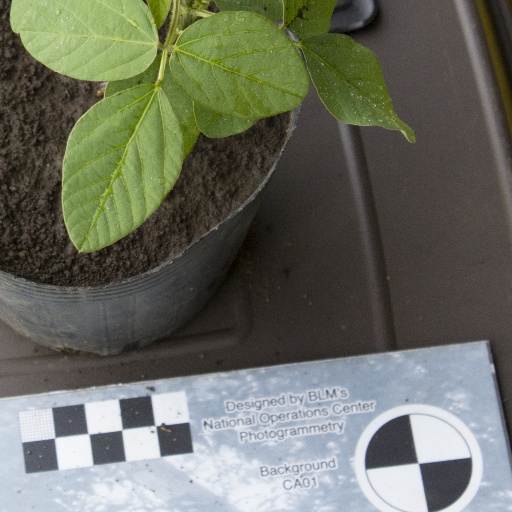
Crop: soybean